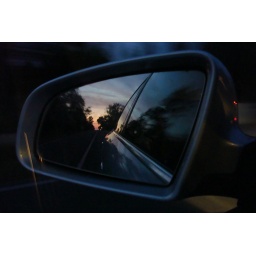
A reflection of a sunset in the wing mirror of my Dad's car somewhere near Bordeaux, France.